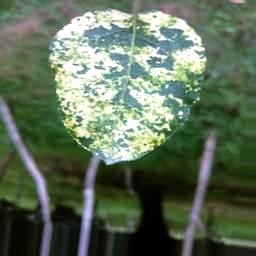
Label: Apple_Mosaic